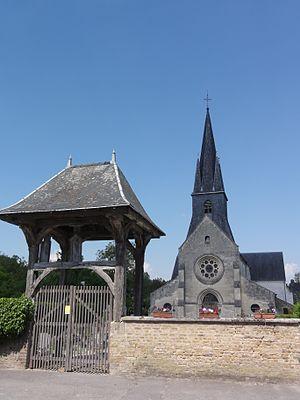
Balham (Ardennes) Église avec portail du cimetière
Le cimetière de Balham est un cimetière situé à Balham, en France.
Cet article recense les monuments historiques des Ardennes, en France.
Balham est une commune française située dans le département des Ardennes, en région Grand Est.